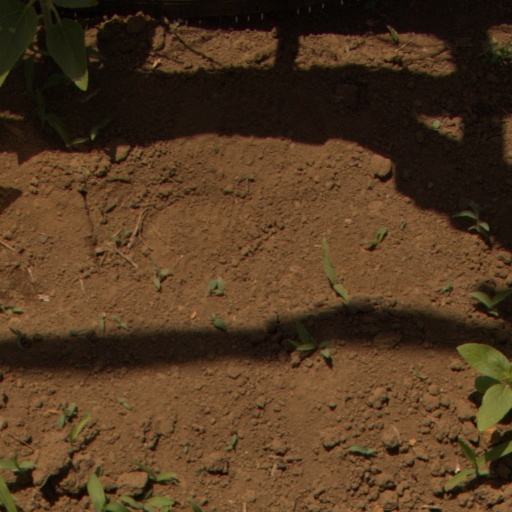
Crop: Jerusalem artichoke